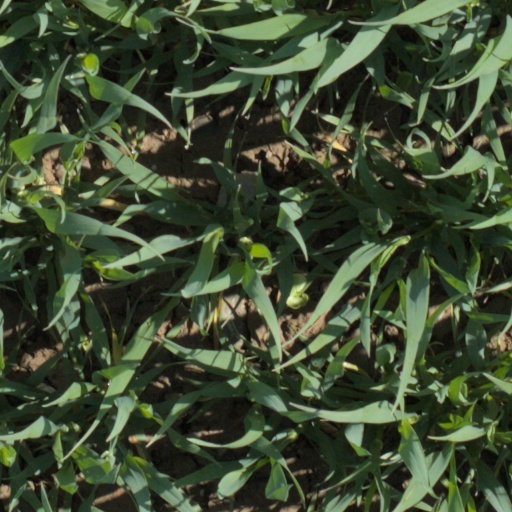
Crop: wheat